Question: Please indicate a possible affordance area of the jump_skateboard that can be used for jumping
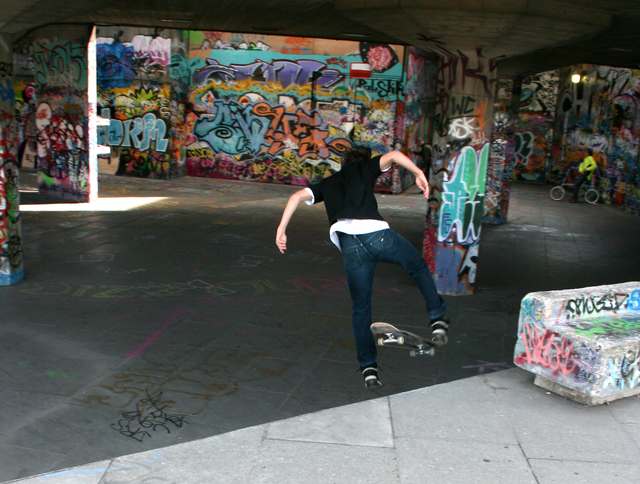
Answer: [360.676, 316.11, 442.4, 363.007]